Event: Ecuador Earthquake
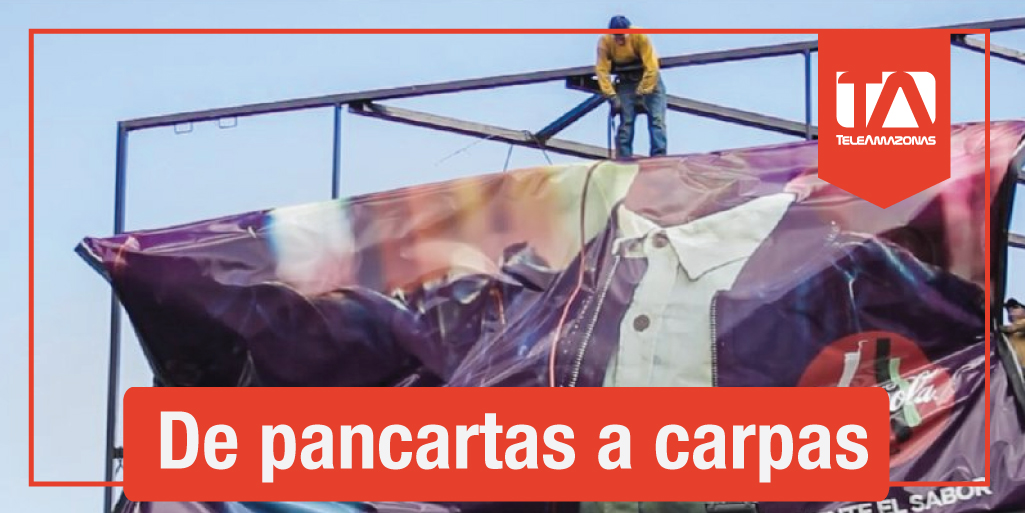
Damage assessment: no_damage